Aiko, Princess Toshi

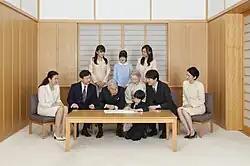

From the age of 16, Aiko began accompanying her parents at public appearances. She was ineligible to attend any of her father's ascension ceremonies in person as she was still a minor at the time.